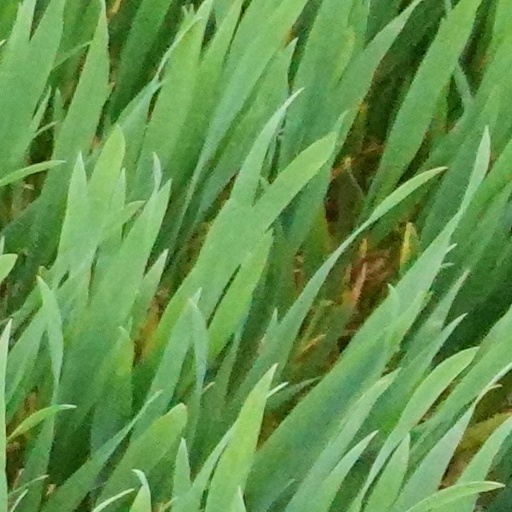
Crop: wheat